Rhys Weston

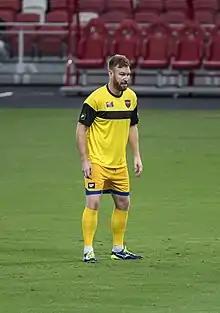
Weston playing masters football in 2017

Rhys David Weston (born 27 October 1980) is a Welsh former professional footballer who played as a defender. He represented the Welsh national team seven times during his career.